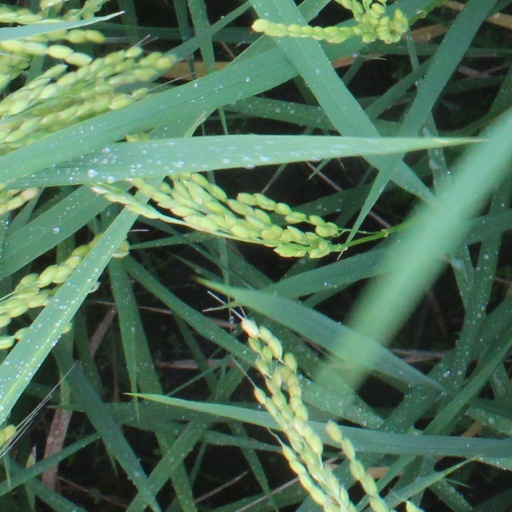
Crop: rice